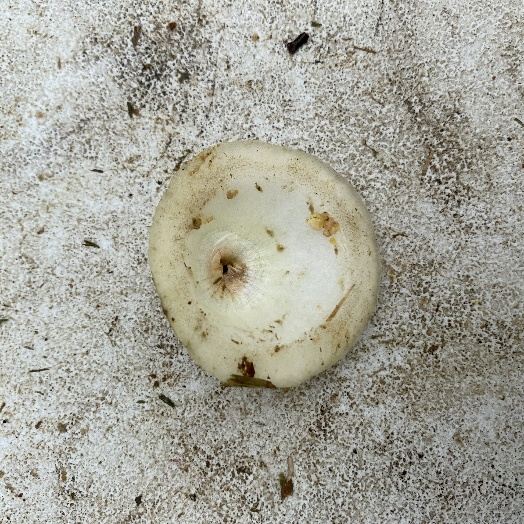
Label: generalcompost